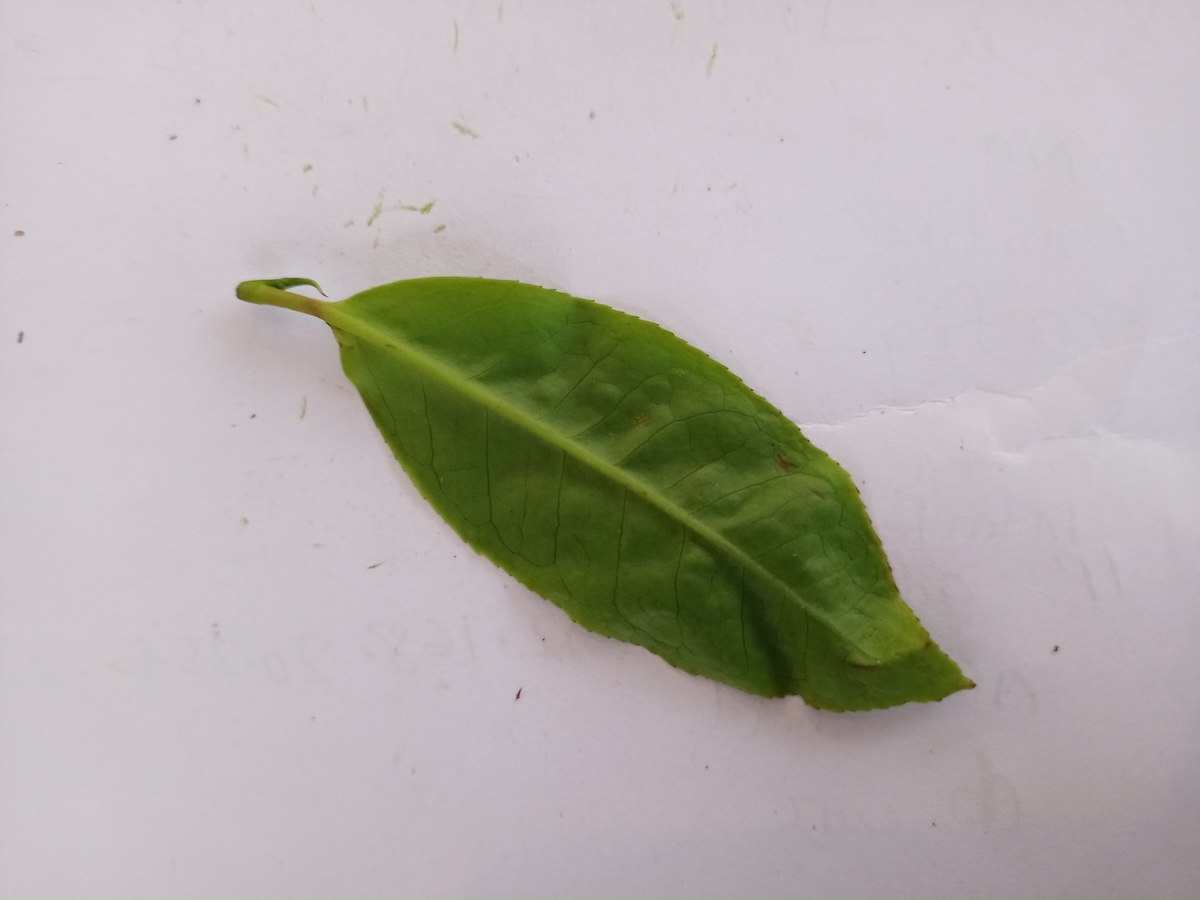
Label: Healthy leaf